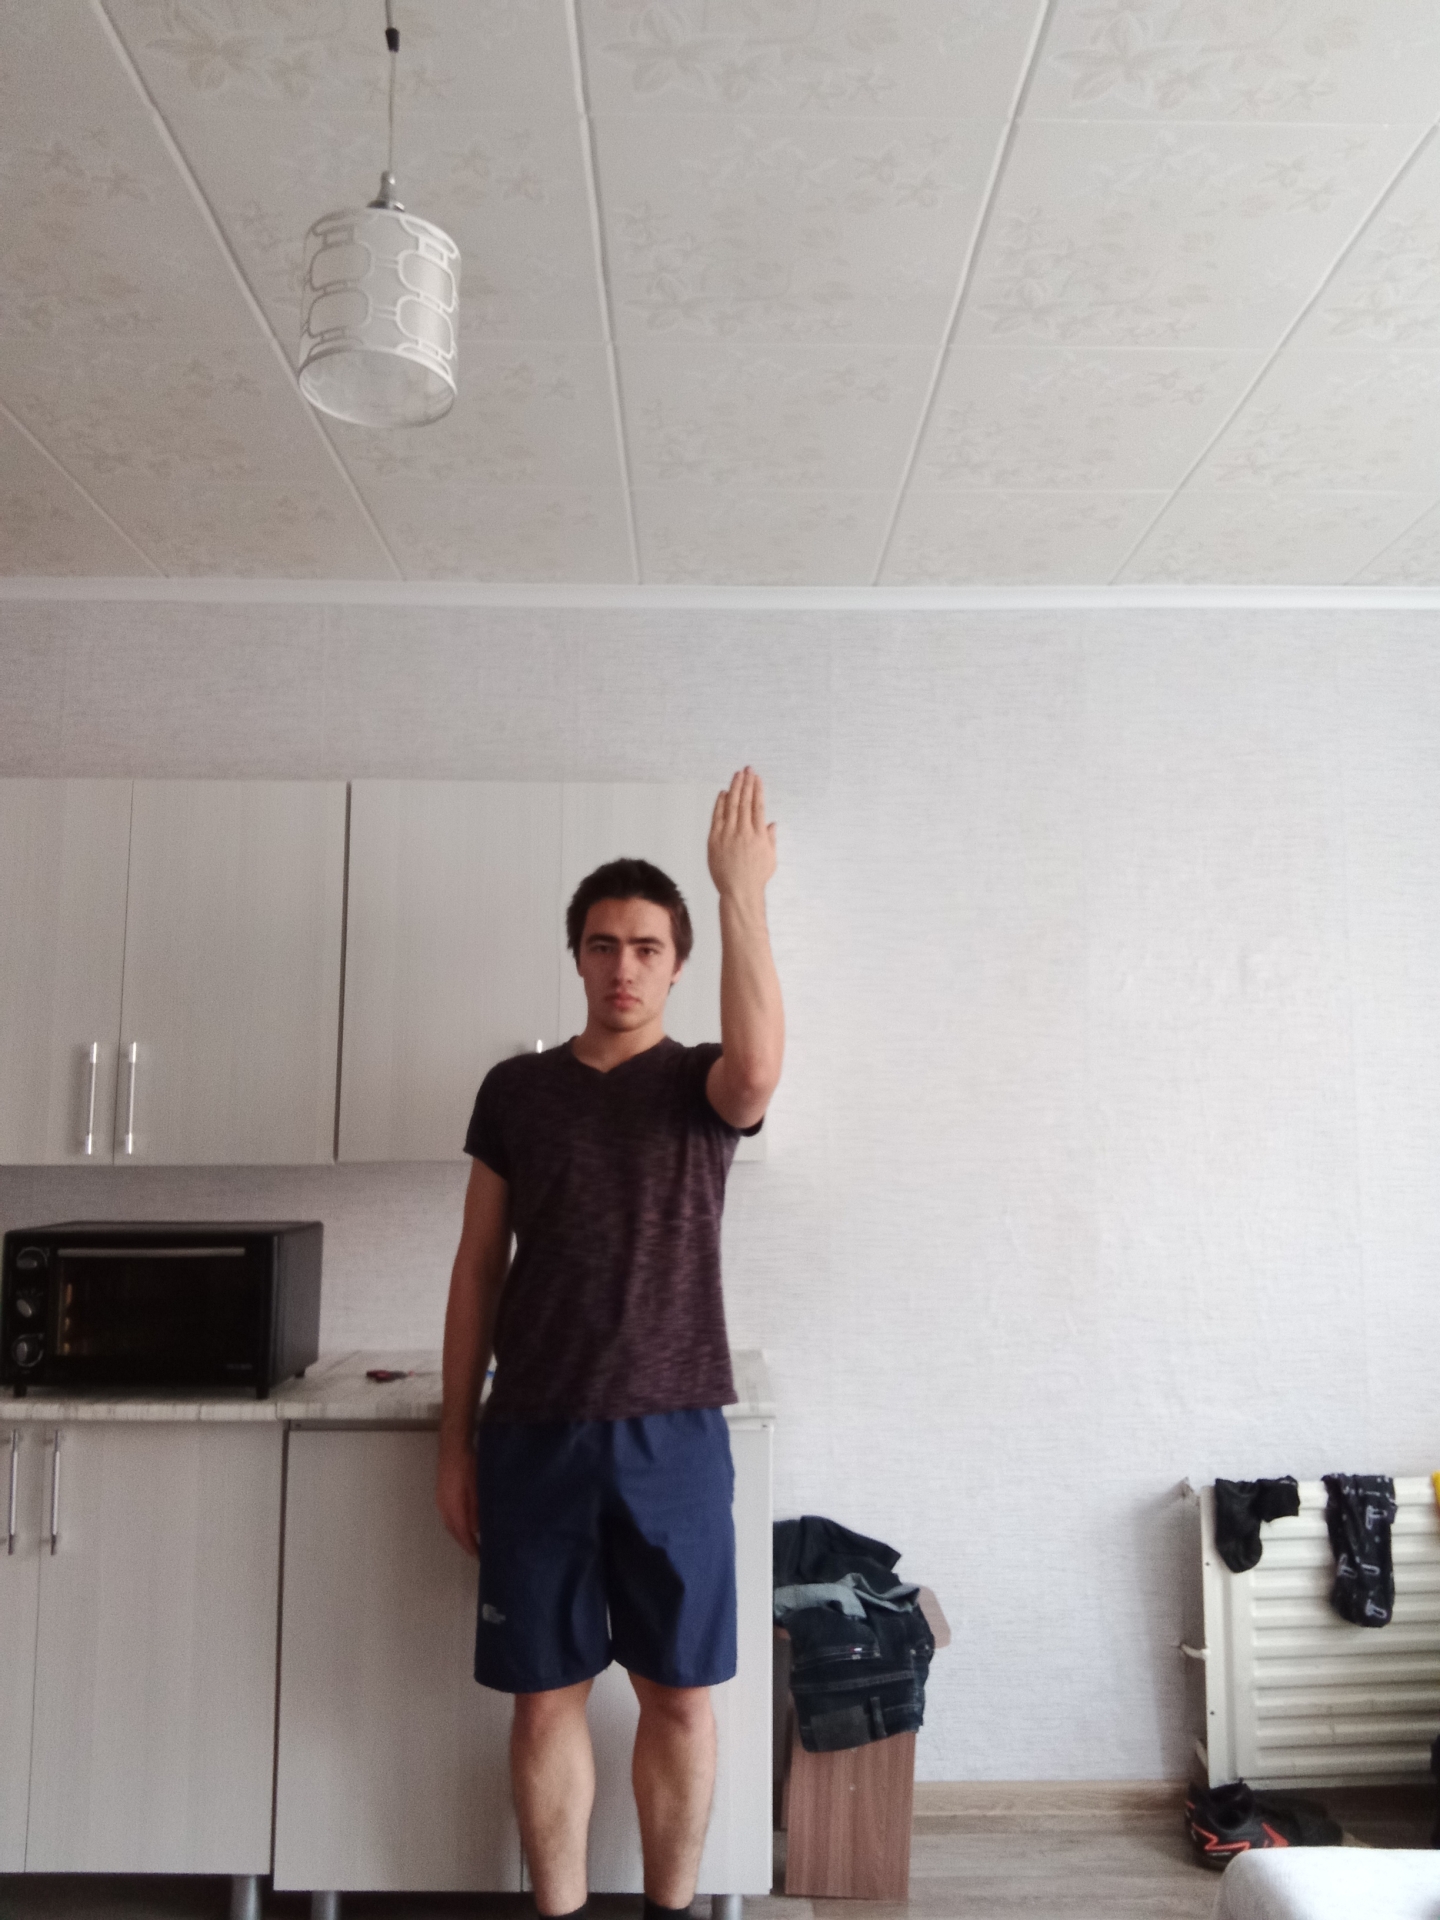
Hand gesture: stop_inverted